Islam in the United Kingdom

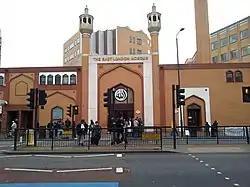
The East London Mosque was one of the first in Britain to be allowed to use loudspeakers to broadcast the .

Large-scale immigration of Muslims to Britain began after World War II, as a result of the destruction and labour shortages caused by the war. Muslim migrants from former British colonies, predominantly India, Pakistan, and Bangladesh, were recruited in large numbers by government and businesses to rebuild the country. Large numbers of doctors recruited from India and Pakistan, encouraged by health minister Enoch Powell in the early 1960s, also played a key role in the establishment of the National Health Service (NHS).